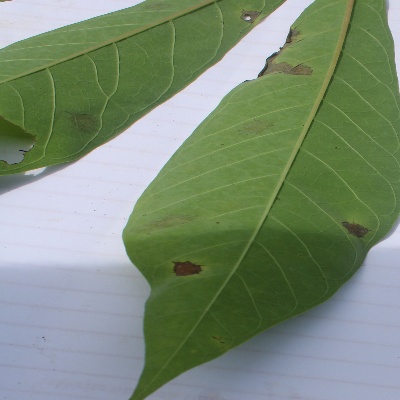
Crop: Cassava
Condition: brown spot